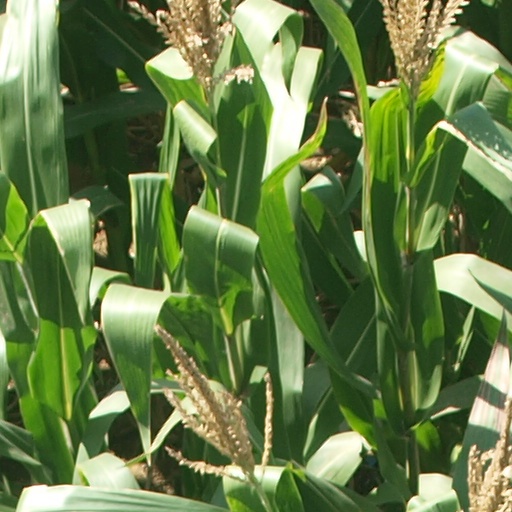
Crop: maize; corn